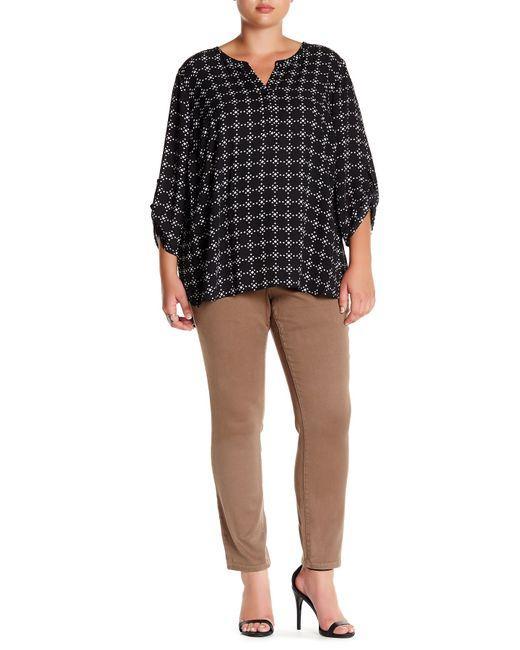
Damen kausale lose Bluse mit V-Ausschnitt und Mittelarmmanschette, schwarz